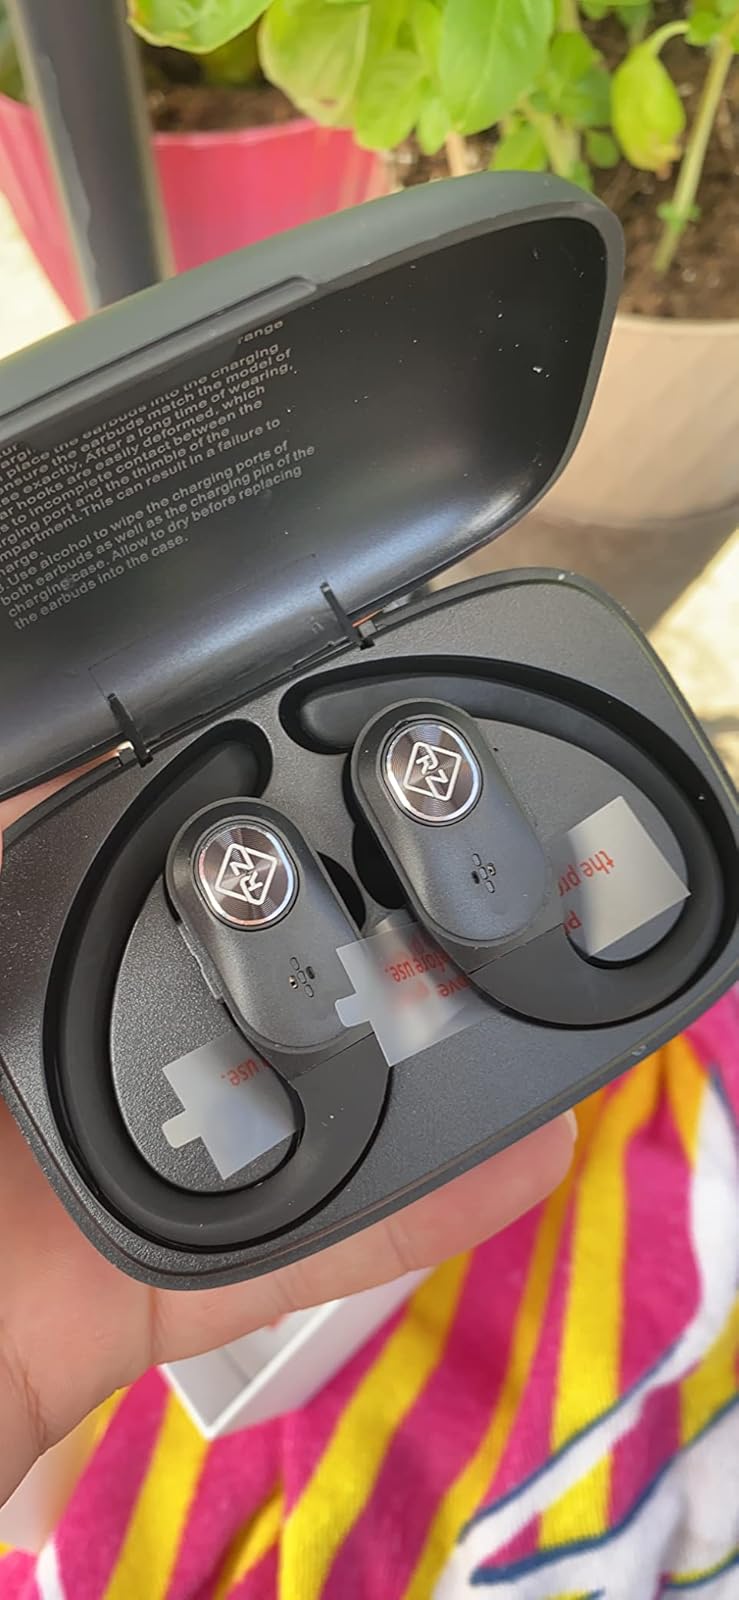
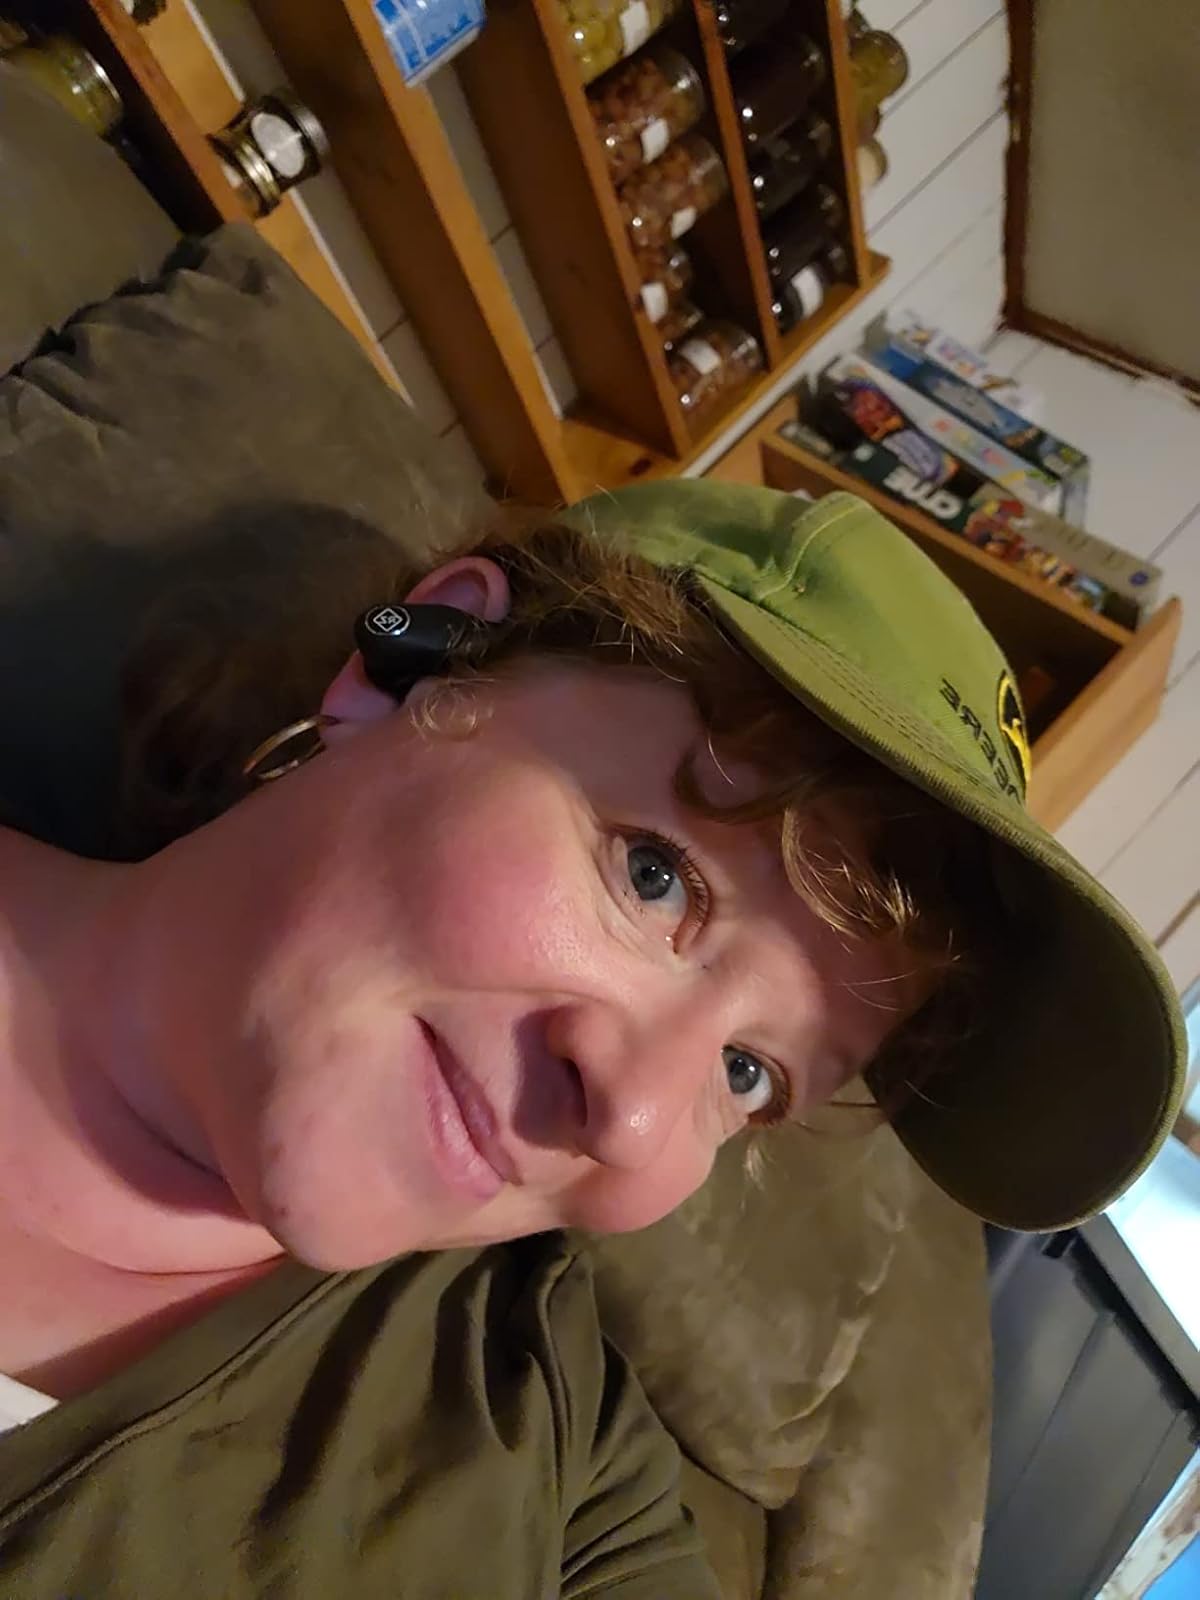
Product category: earbuds
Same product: yes